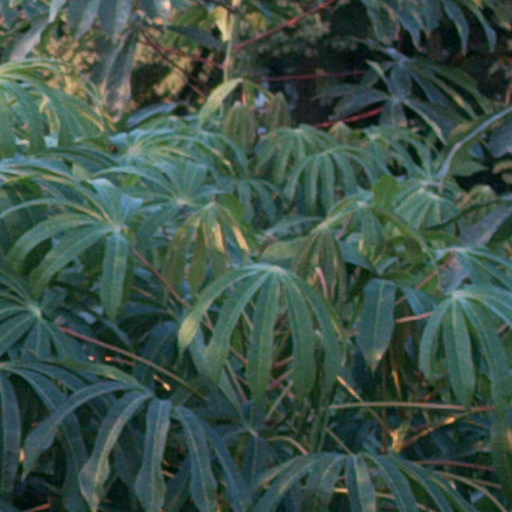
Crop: cassava